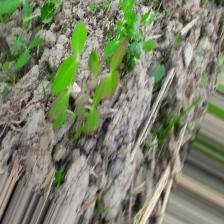
Label: Lentil Rust